Raj Madiraju

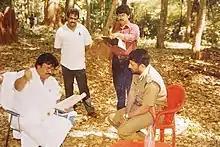
Raj Madiraju assisting Dasari Narayana Rao for "Sammakka Sarakka" in 1997

Raj Madiraju is an Indian film director, screenwriter, actor and producer. In a career spanning about 20 years, he predominantly worked in Telugu cinema. In 2011 and 2012, he wrote and directed "Rushi", for which he won the Nandi Award for Best Story Writer.